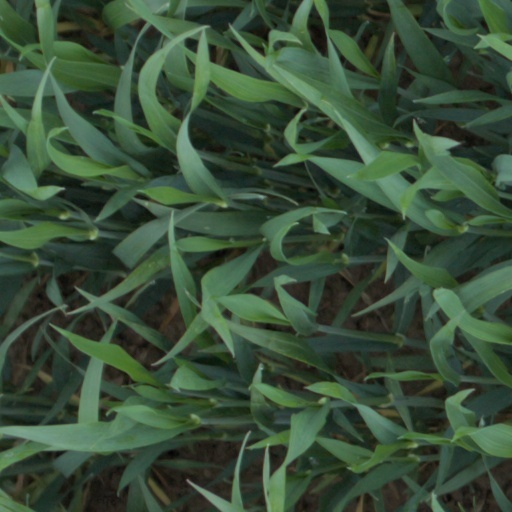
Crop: wheat